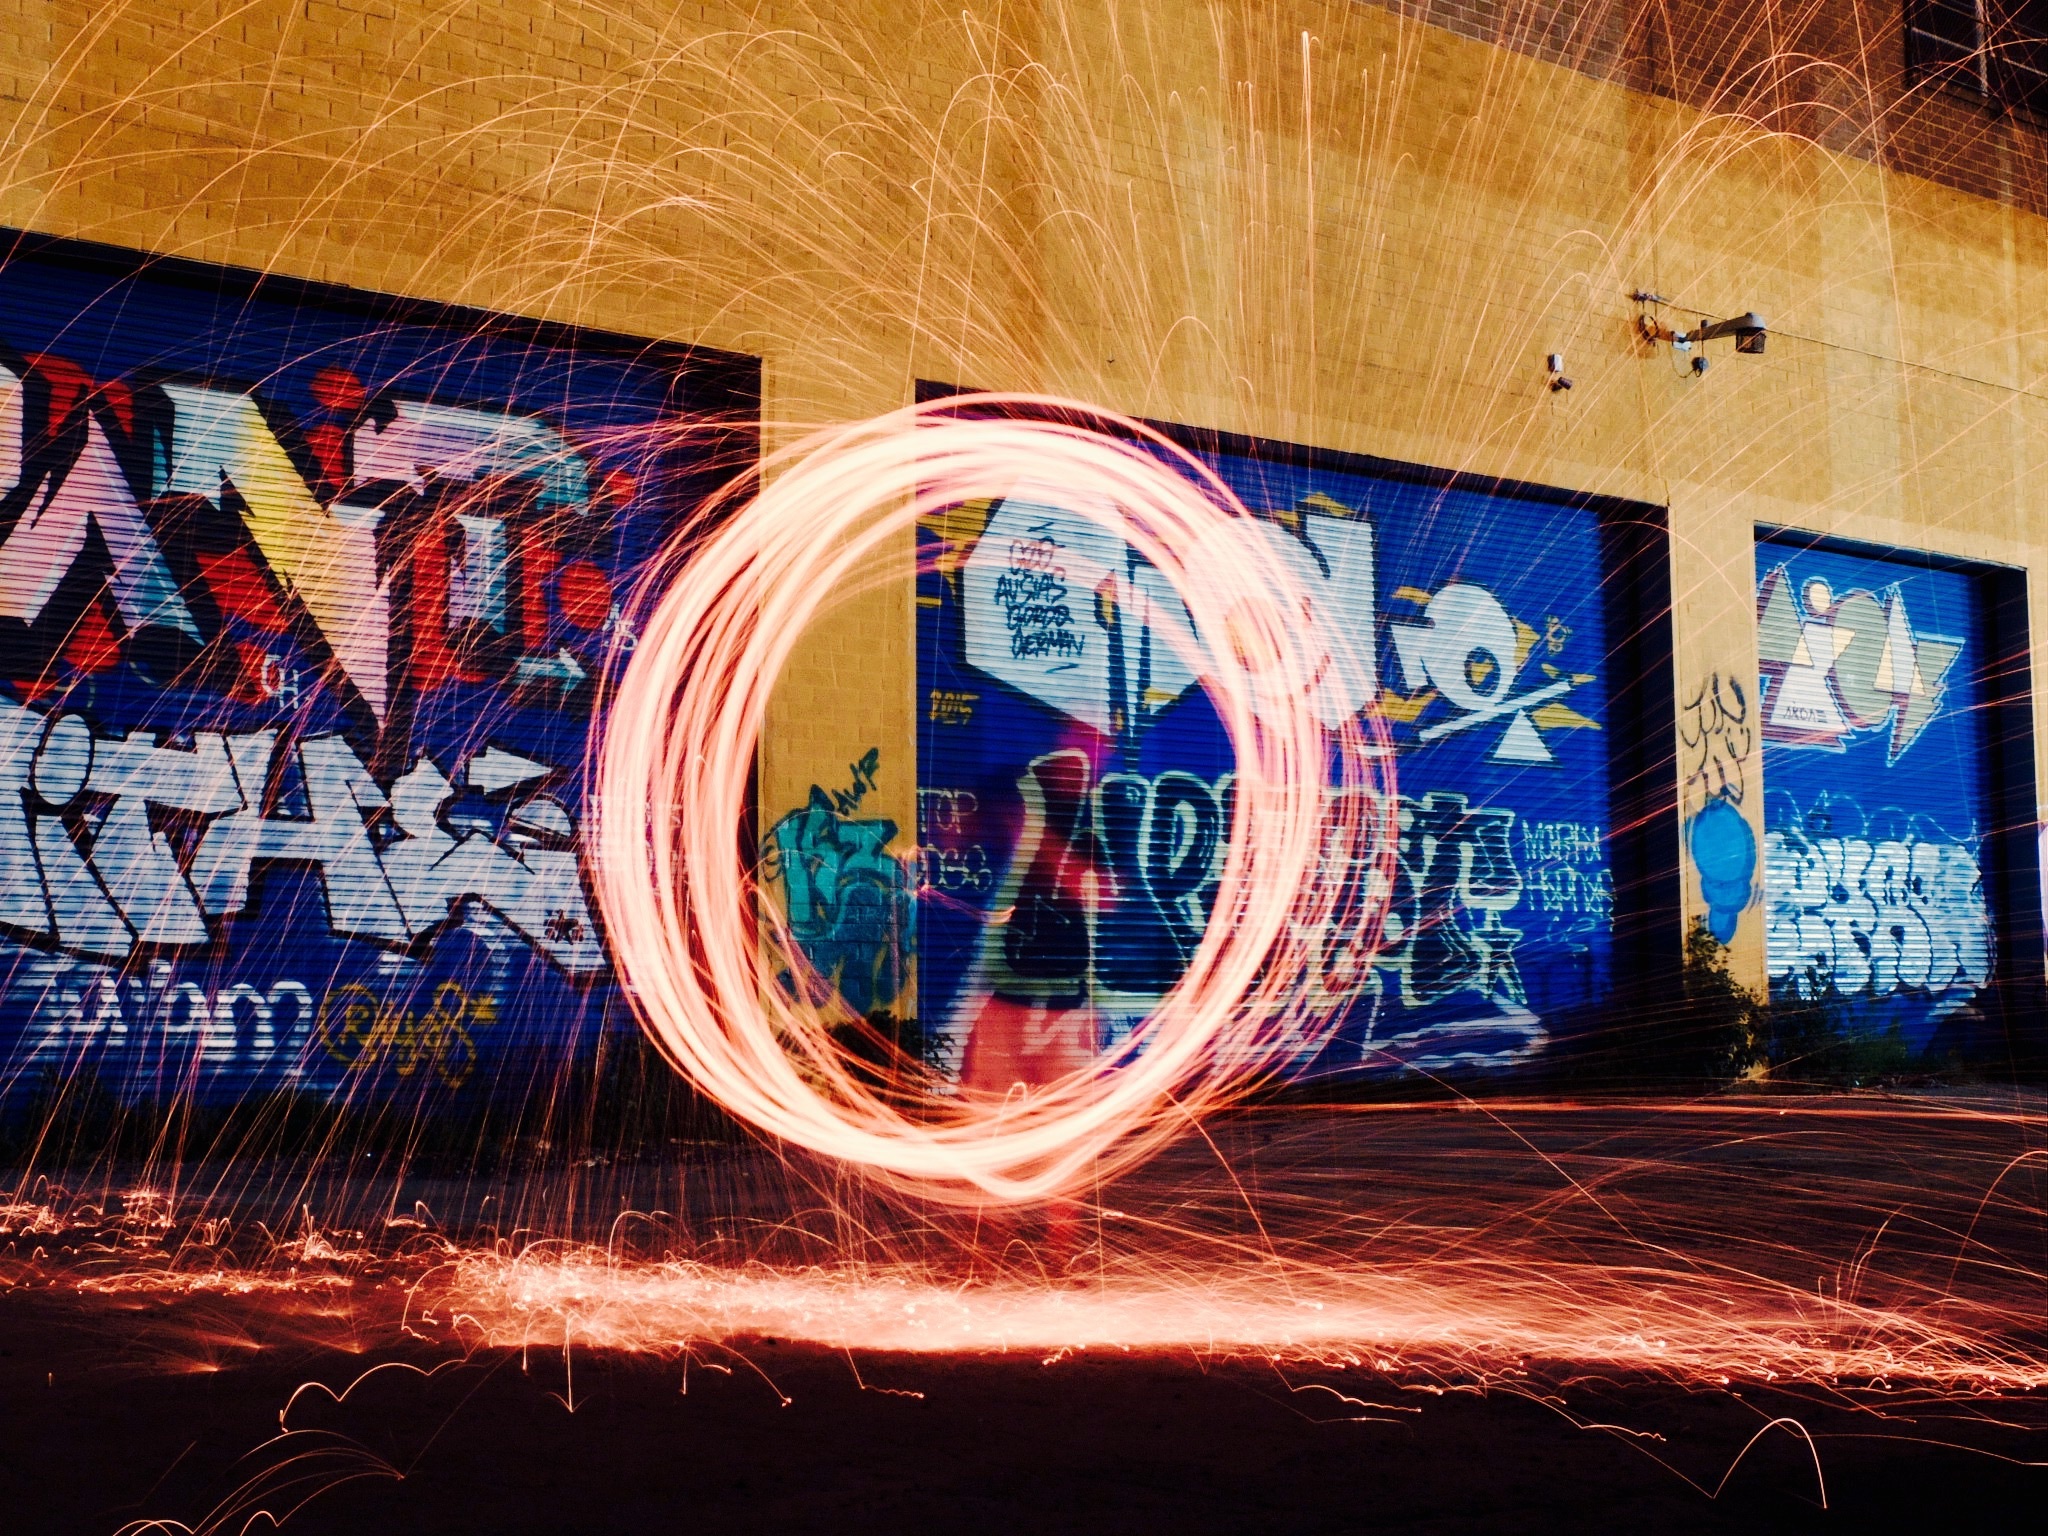
light, street, urban, spark, graffiti, signage, art, stage